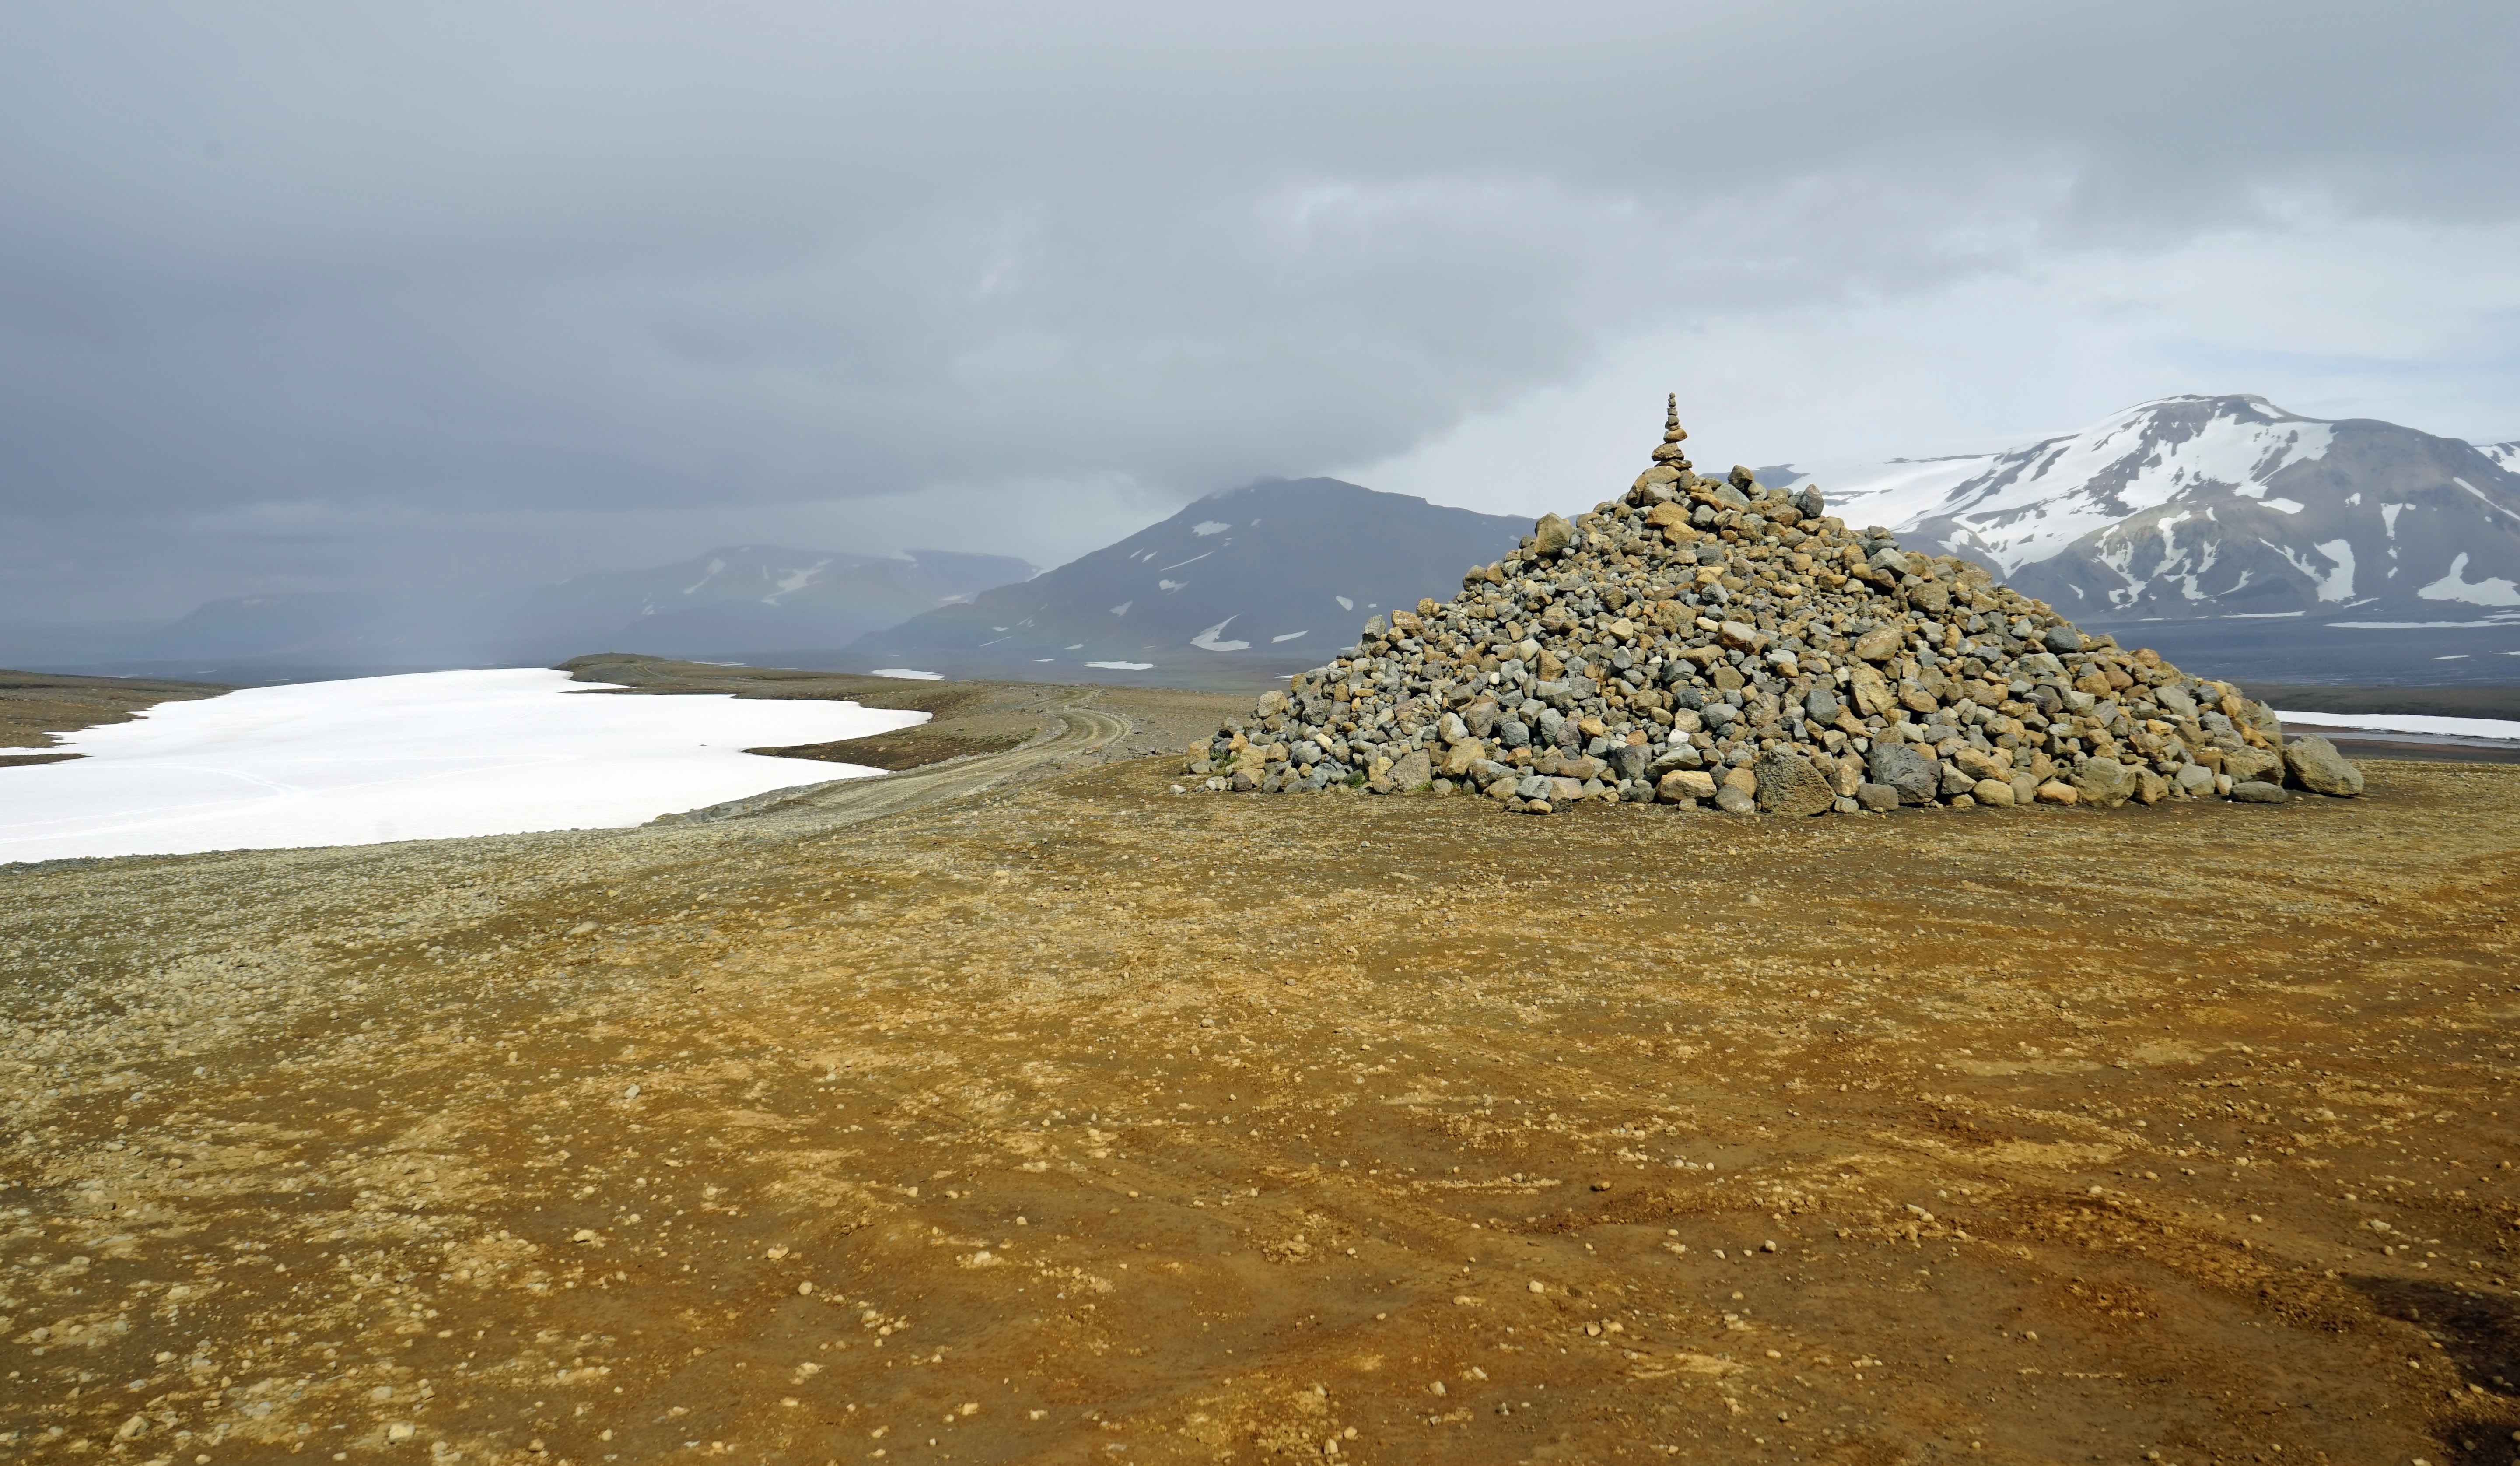
landscape, sea, coast, mountain, hill, lake, mountain range, iceland, terrain, stones, geology, badlands, cairn, plateau, fell, loch, cape, landform, plateau island, geographical feature, mountainous landforms